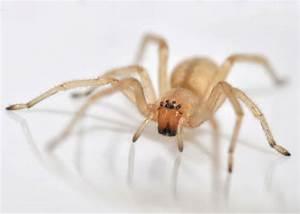
spider